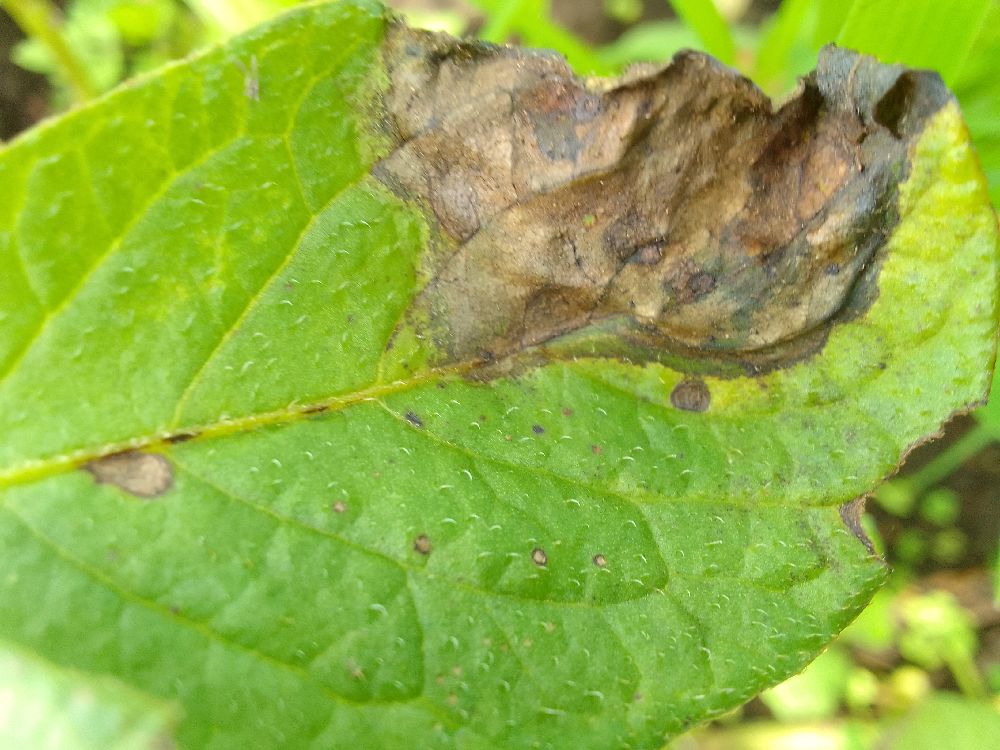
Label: Late blight